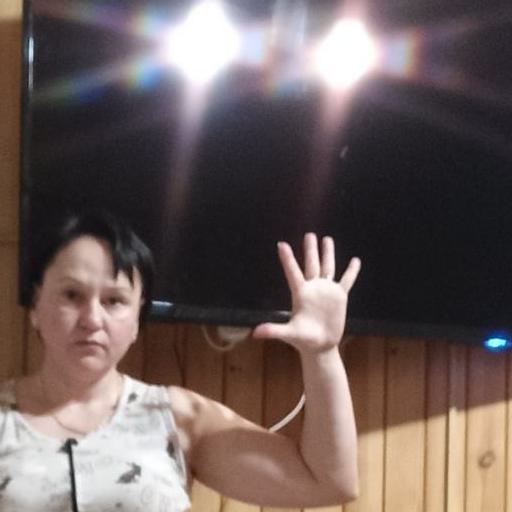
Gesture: palm